Jorge M. López

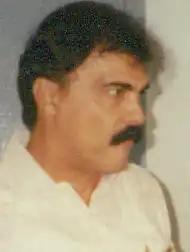
Jorge M. López (1991)

Jorge Marcial López Fernández (1943-2021) (see Naming customs of Hispanic America) was a mathematician and mathematics educator. He directed several master theses as faculty at the Department of Mathematics, University of Puerto Rico, Río Piedras Campus which he chaired for eight years. Later he became an advocate for the Realistic Mathematics Education movement in Puerto Rico organizing influential projects in school mathematics education and publishing in academic journals.